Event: Nepal Earthquake
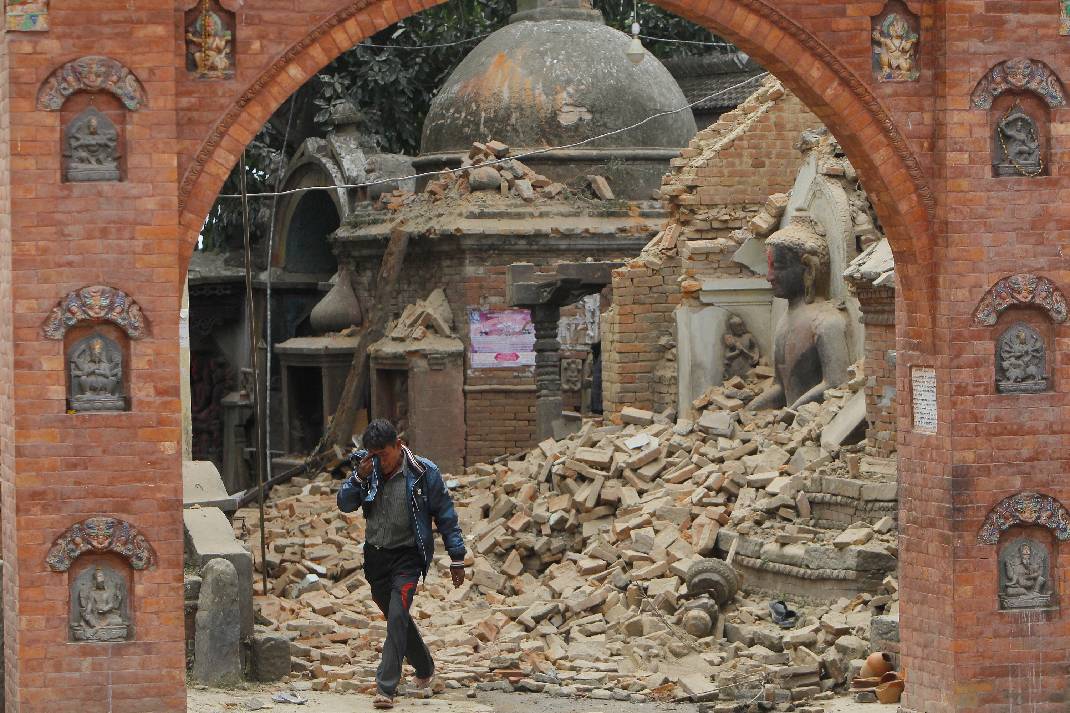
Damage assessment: damage